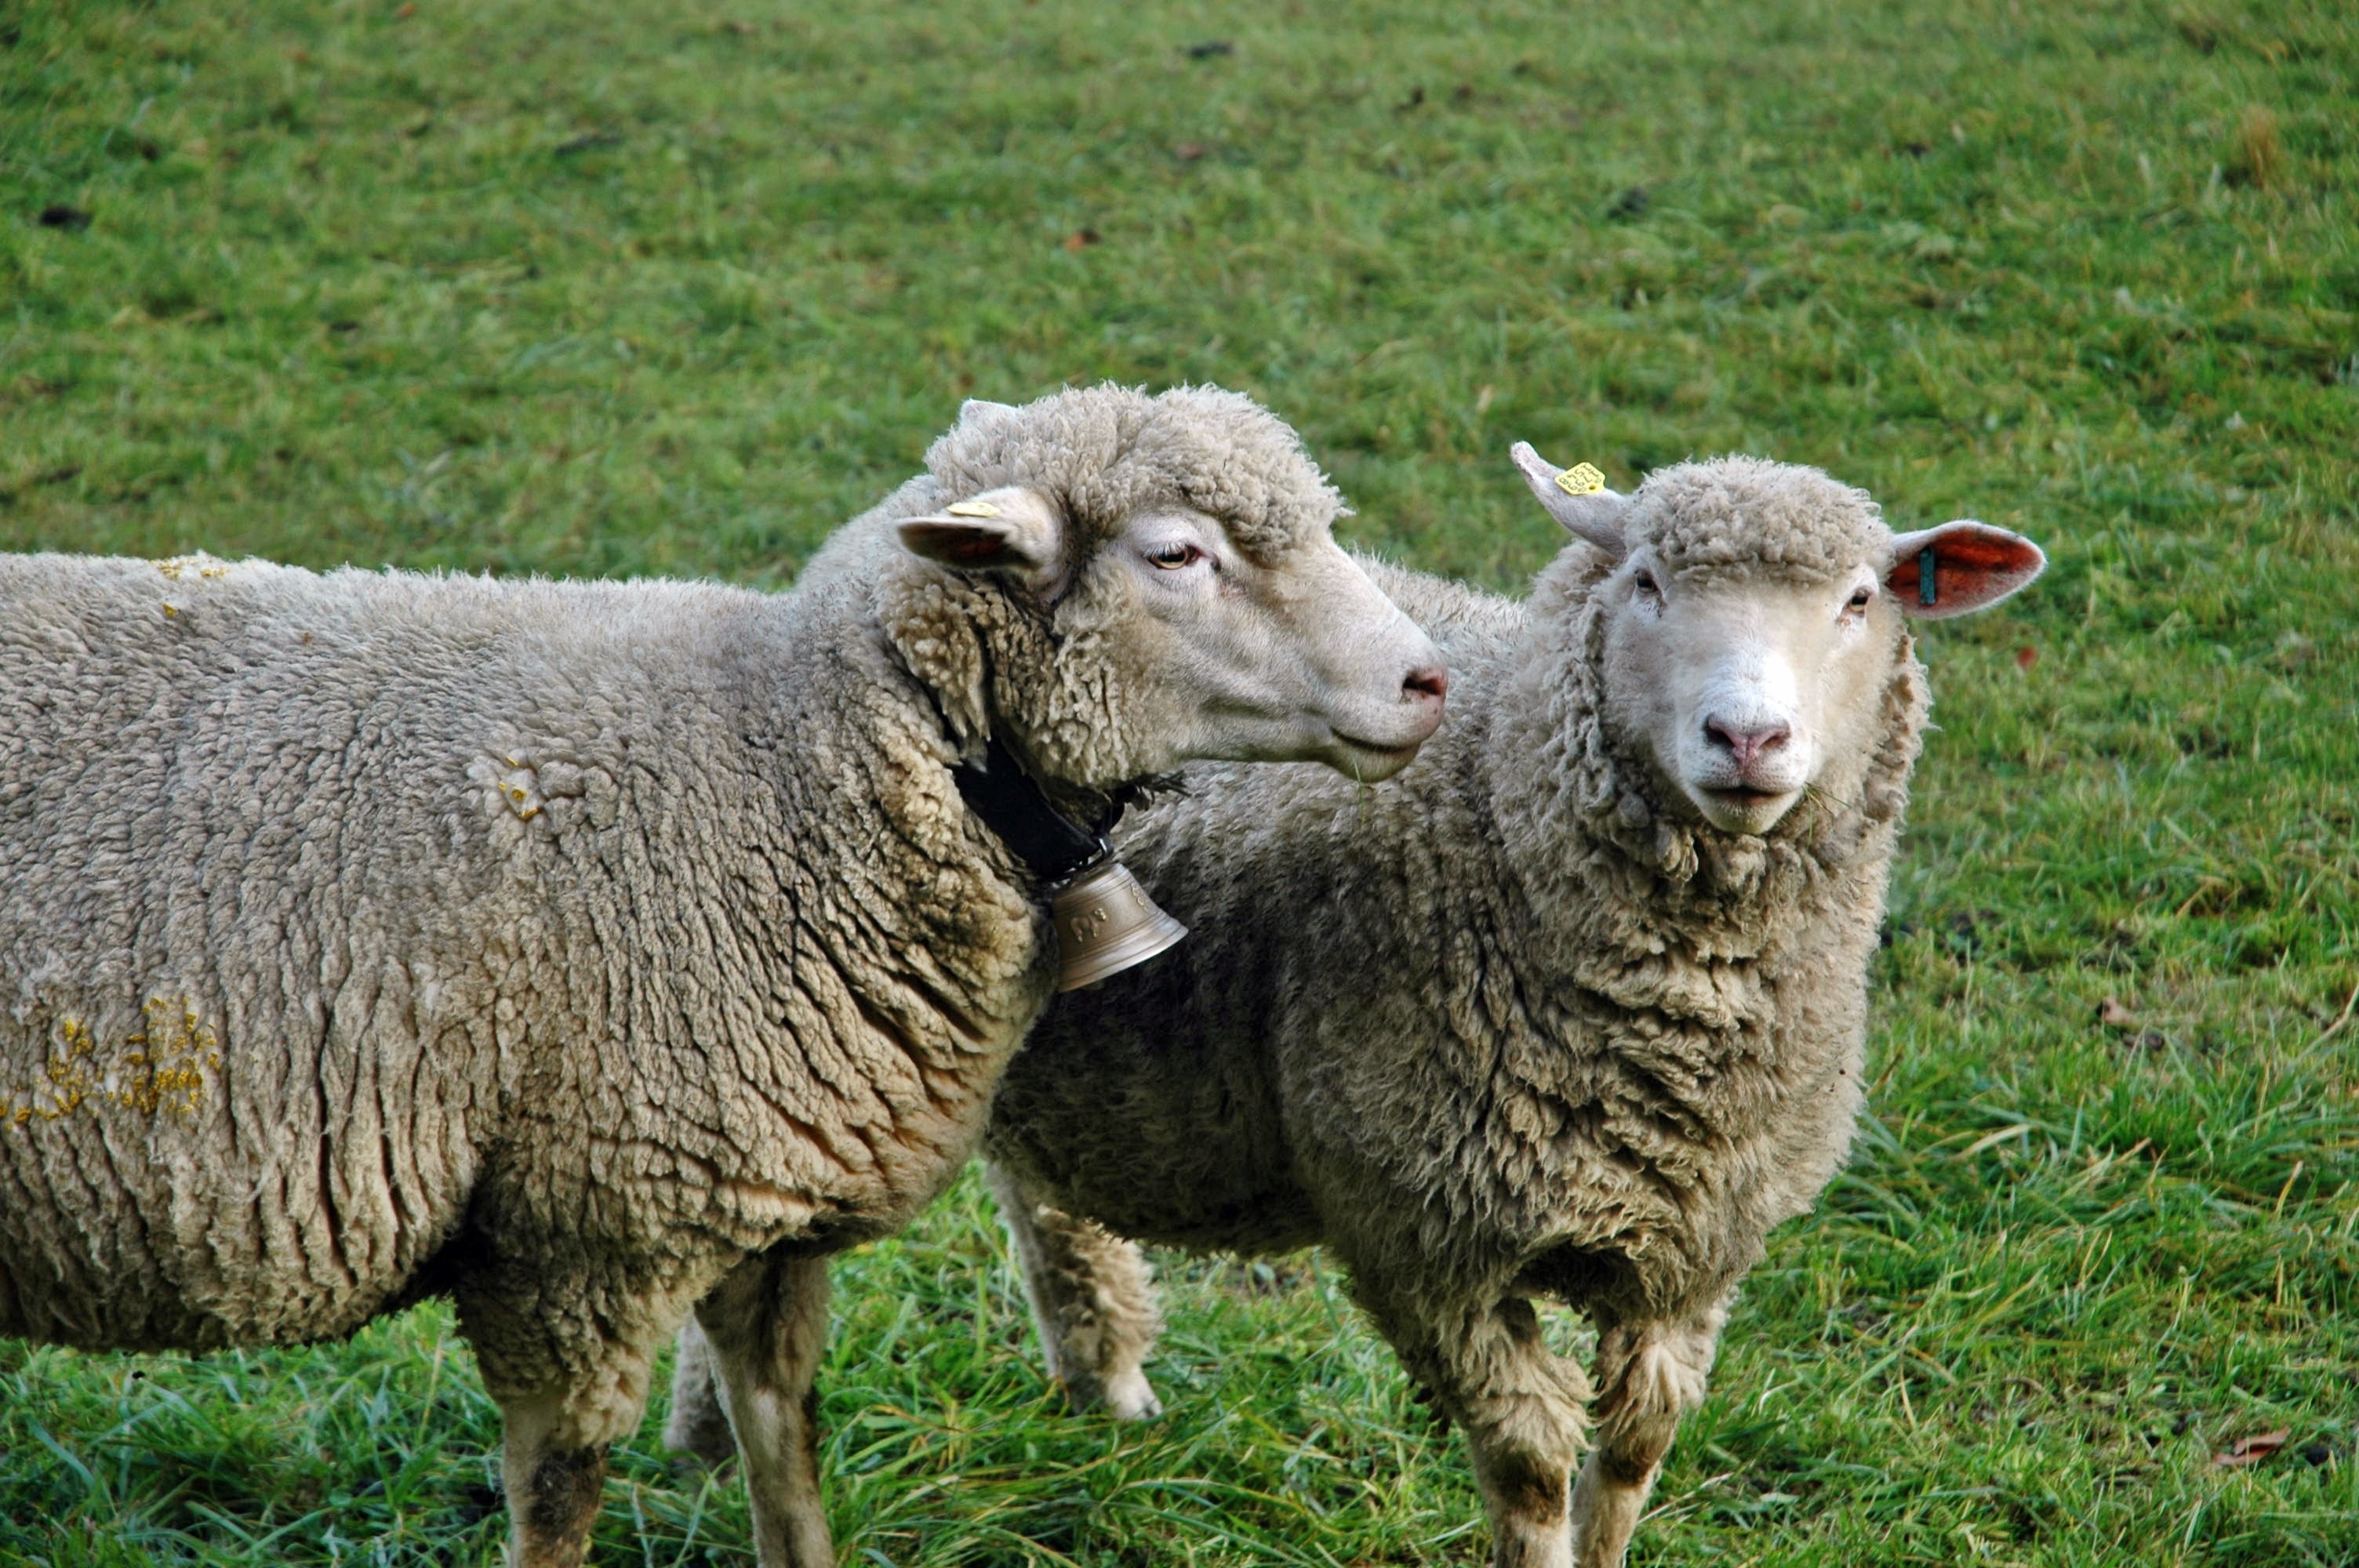
grass, field, herd, pasture, grazing, livestock, sheep, mammal, fauna, vertebrate, sheeps, cow goat family